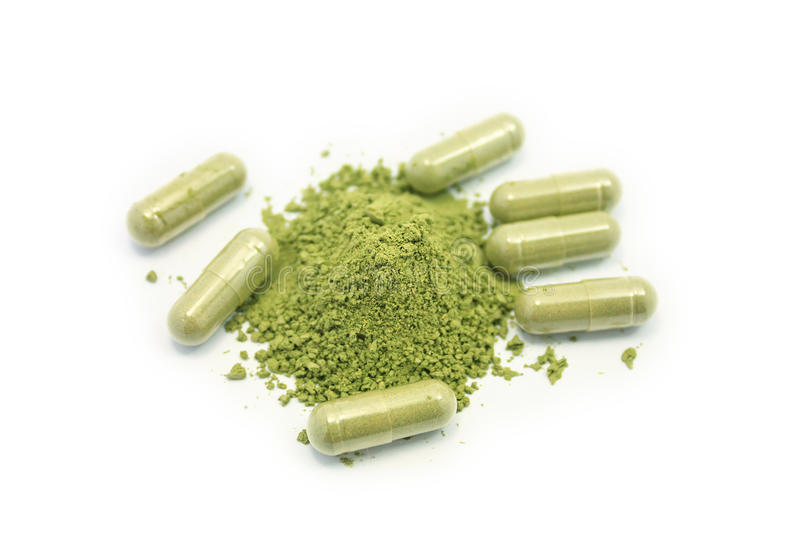
Label: plastic